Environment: real
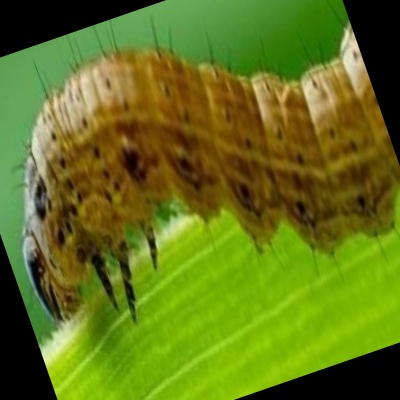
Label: fall_armyworm